Las Vegas Lights FC

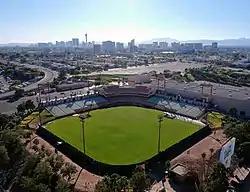
Cashman Field, the team's home venue since 2018

Chelís, a former MLS and Liga MX manager, was introduced as the team's head coach in November and promised to build a team that would entertain. The Lights held their first scouting camps in December and signed several Mexican players using connections from Chelís. In the inaugural preseason match, the team lost 2–0 to the Montreal Impact but attracted a sellout crowd of 10,387 people. The signing of Mexican players caused a language barrier that hindered on-field chemistry during its preseason matches against MLS teams, losing all three, but the team's players worked through the language gap. The team signed former MLS teenage prodigy Freddy Adu, who debuted in a preseason match against his first club, D.C. United.